Fleta Jan Brown Spencer

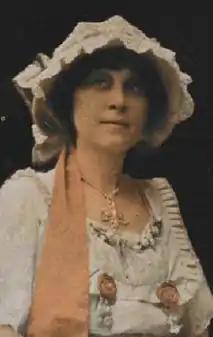
Fleta Jan Brown Spencer, from the cover of 1915 sheet music for her song, "Dandelion"

Fleta Jan Brown Spencer (March 8, 1882 – September 2, 1938) was an American songwriter, composer, pianist, and singer.